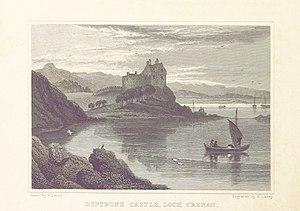
Samuel Lacey est un graveur de paysages et de sujets architecturaux britannique.